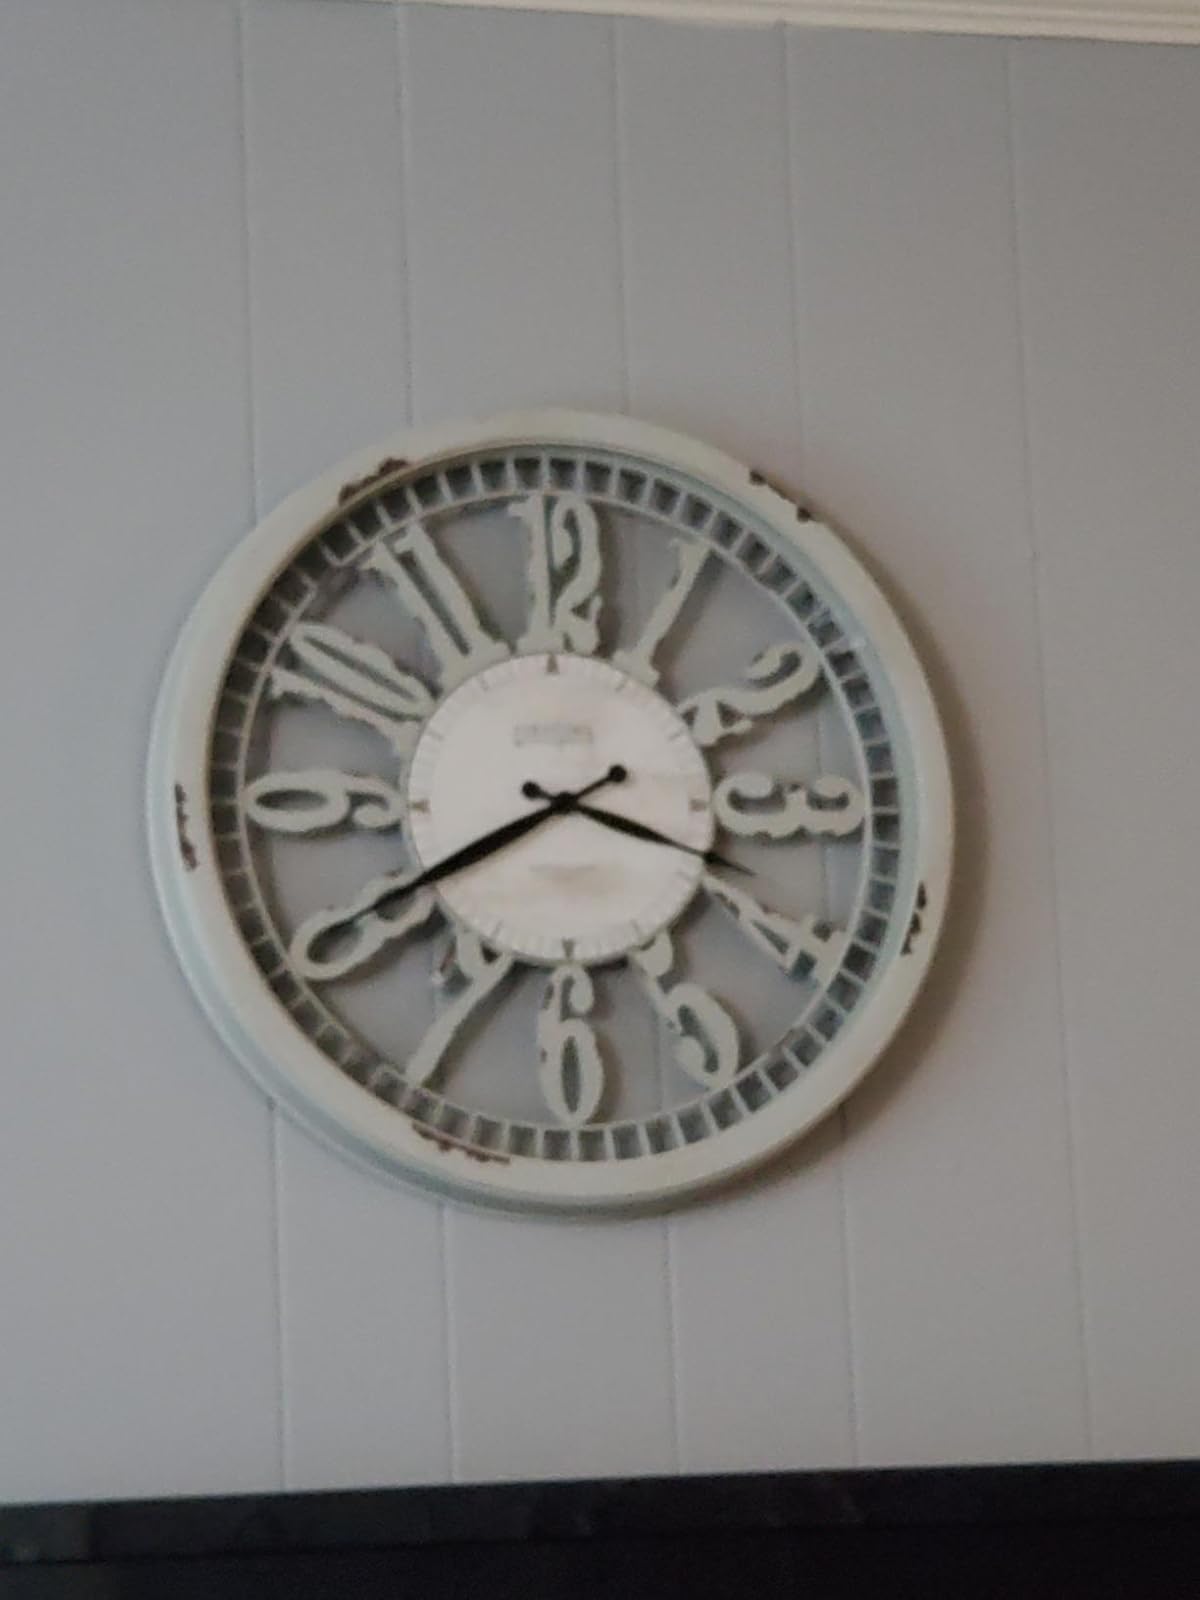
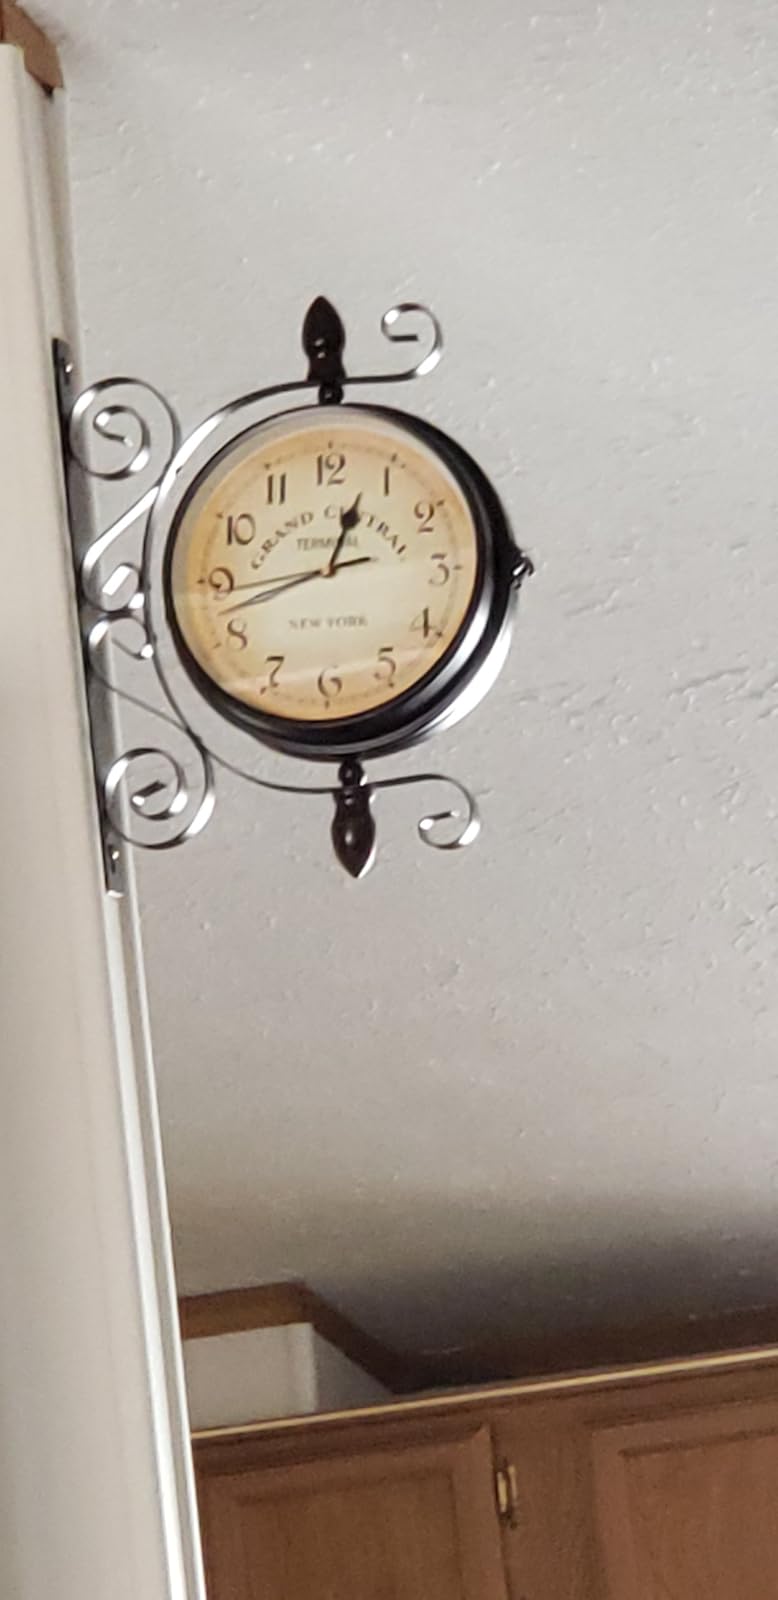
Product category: clock
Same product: no